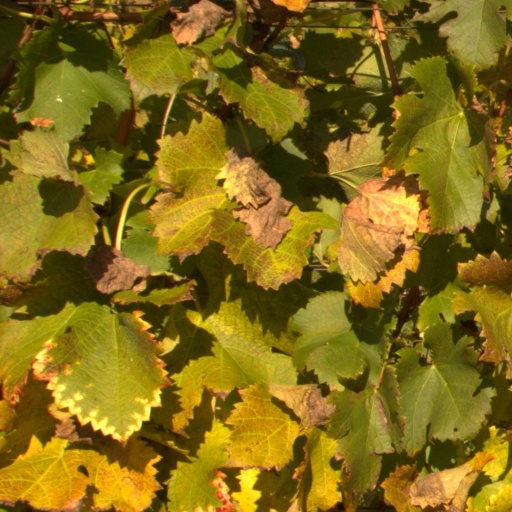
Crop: grape